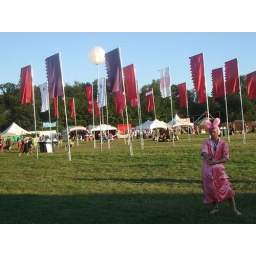
Some bloke rolling a glass ball around his arms, and the usual festival flags.